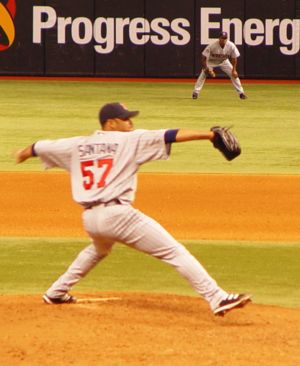
Minnesota Twins / Nuværende profiler
Johan Santana
"Minnesota Twins er et amerikansk baseballhold, der har hjemme i ""tvillingebyerne"" Minneapolis og Saint Paul i nordstaten Minnesota. Holdet spiller i Central Division i American League. Hjemmebanen hedder Hubert H. Humphrey Metrodome.